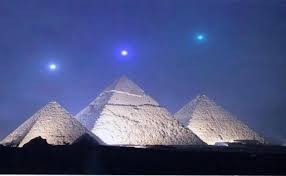
Landmark: Pyramids of Giza